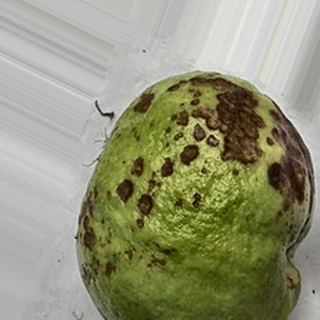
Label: guava_anthracnose